History of Scotland

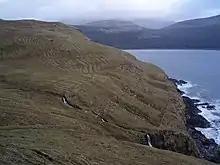
The remains of old run rig strips beside Loch Eynort, Isle of Skye. Run rig was the pre-clearance method of arable farming before agricultural improvements were introduced.

James put Catholics in key positions in the government and attendance at conventicles was made punishable by death. He disregarded parliament, purged the council and forced through religious toleration to Roman Catholics, alienating his Protestant subjects. It was believed that the king would be succeeded by his daughter Mary, a Protestant and the wife of William of Orange, Stadtholder of the Netherlands, but when in 1688, James produced a male heir, James Francis Edward Stuart, it was clear that his policies would outlive him. An invitation by seven leading Englishmen led William to land in England with 40,000 men, and James fled, leading to the almost bloodless "Glorious Revolution". The Estates issued a "Claim of Right" that suggested that James had forfeited the crown by his actions (in contrast to England, which relied on the legal fiction of an abdication) and offered it to William and Mary, which William accepted, along with limitations on royal power. The final settlement restored Presbyterianism and abolished the bishops who had generally supported James. However, William, who was more tolerant than the Kirk tended to be, passed acts restoring the Episcopalian clergy excluded after the Revolution.